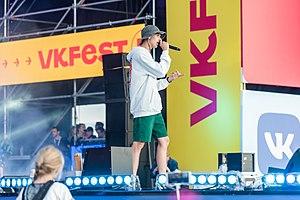
Tima Belorusskih, de son vrai nom Timofeï Andreïevitch Morozov, né le 1ᵉʳ octobre 1998 à Minsk, est un auteur-compositeur-interprète biélorusse.